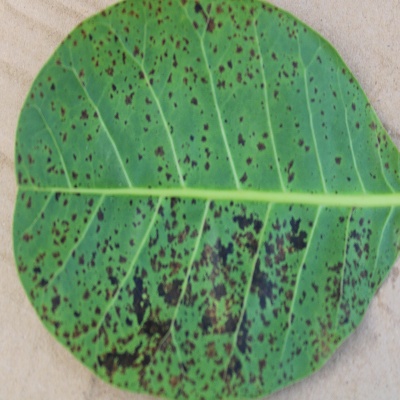
Crop: Cashew
Condition: anthracnose